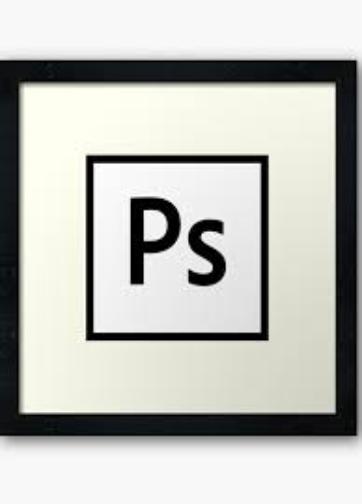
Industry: Others